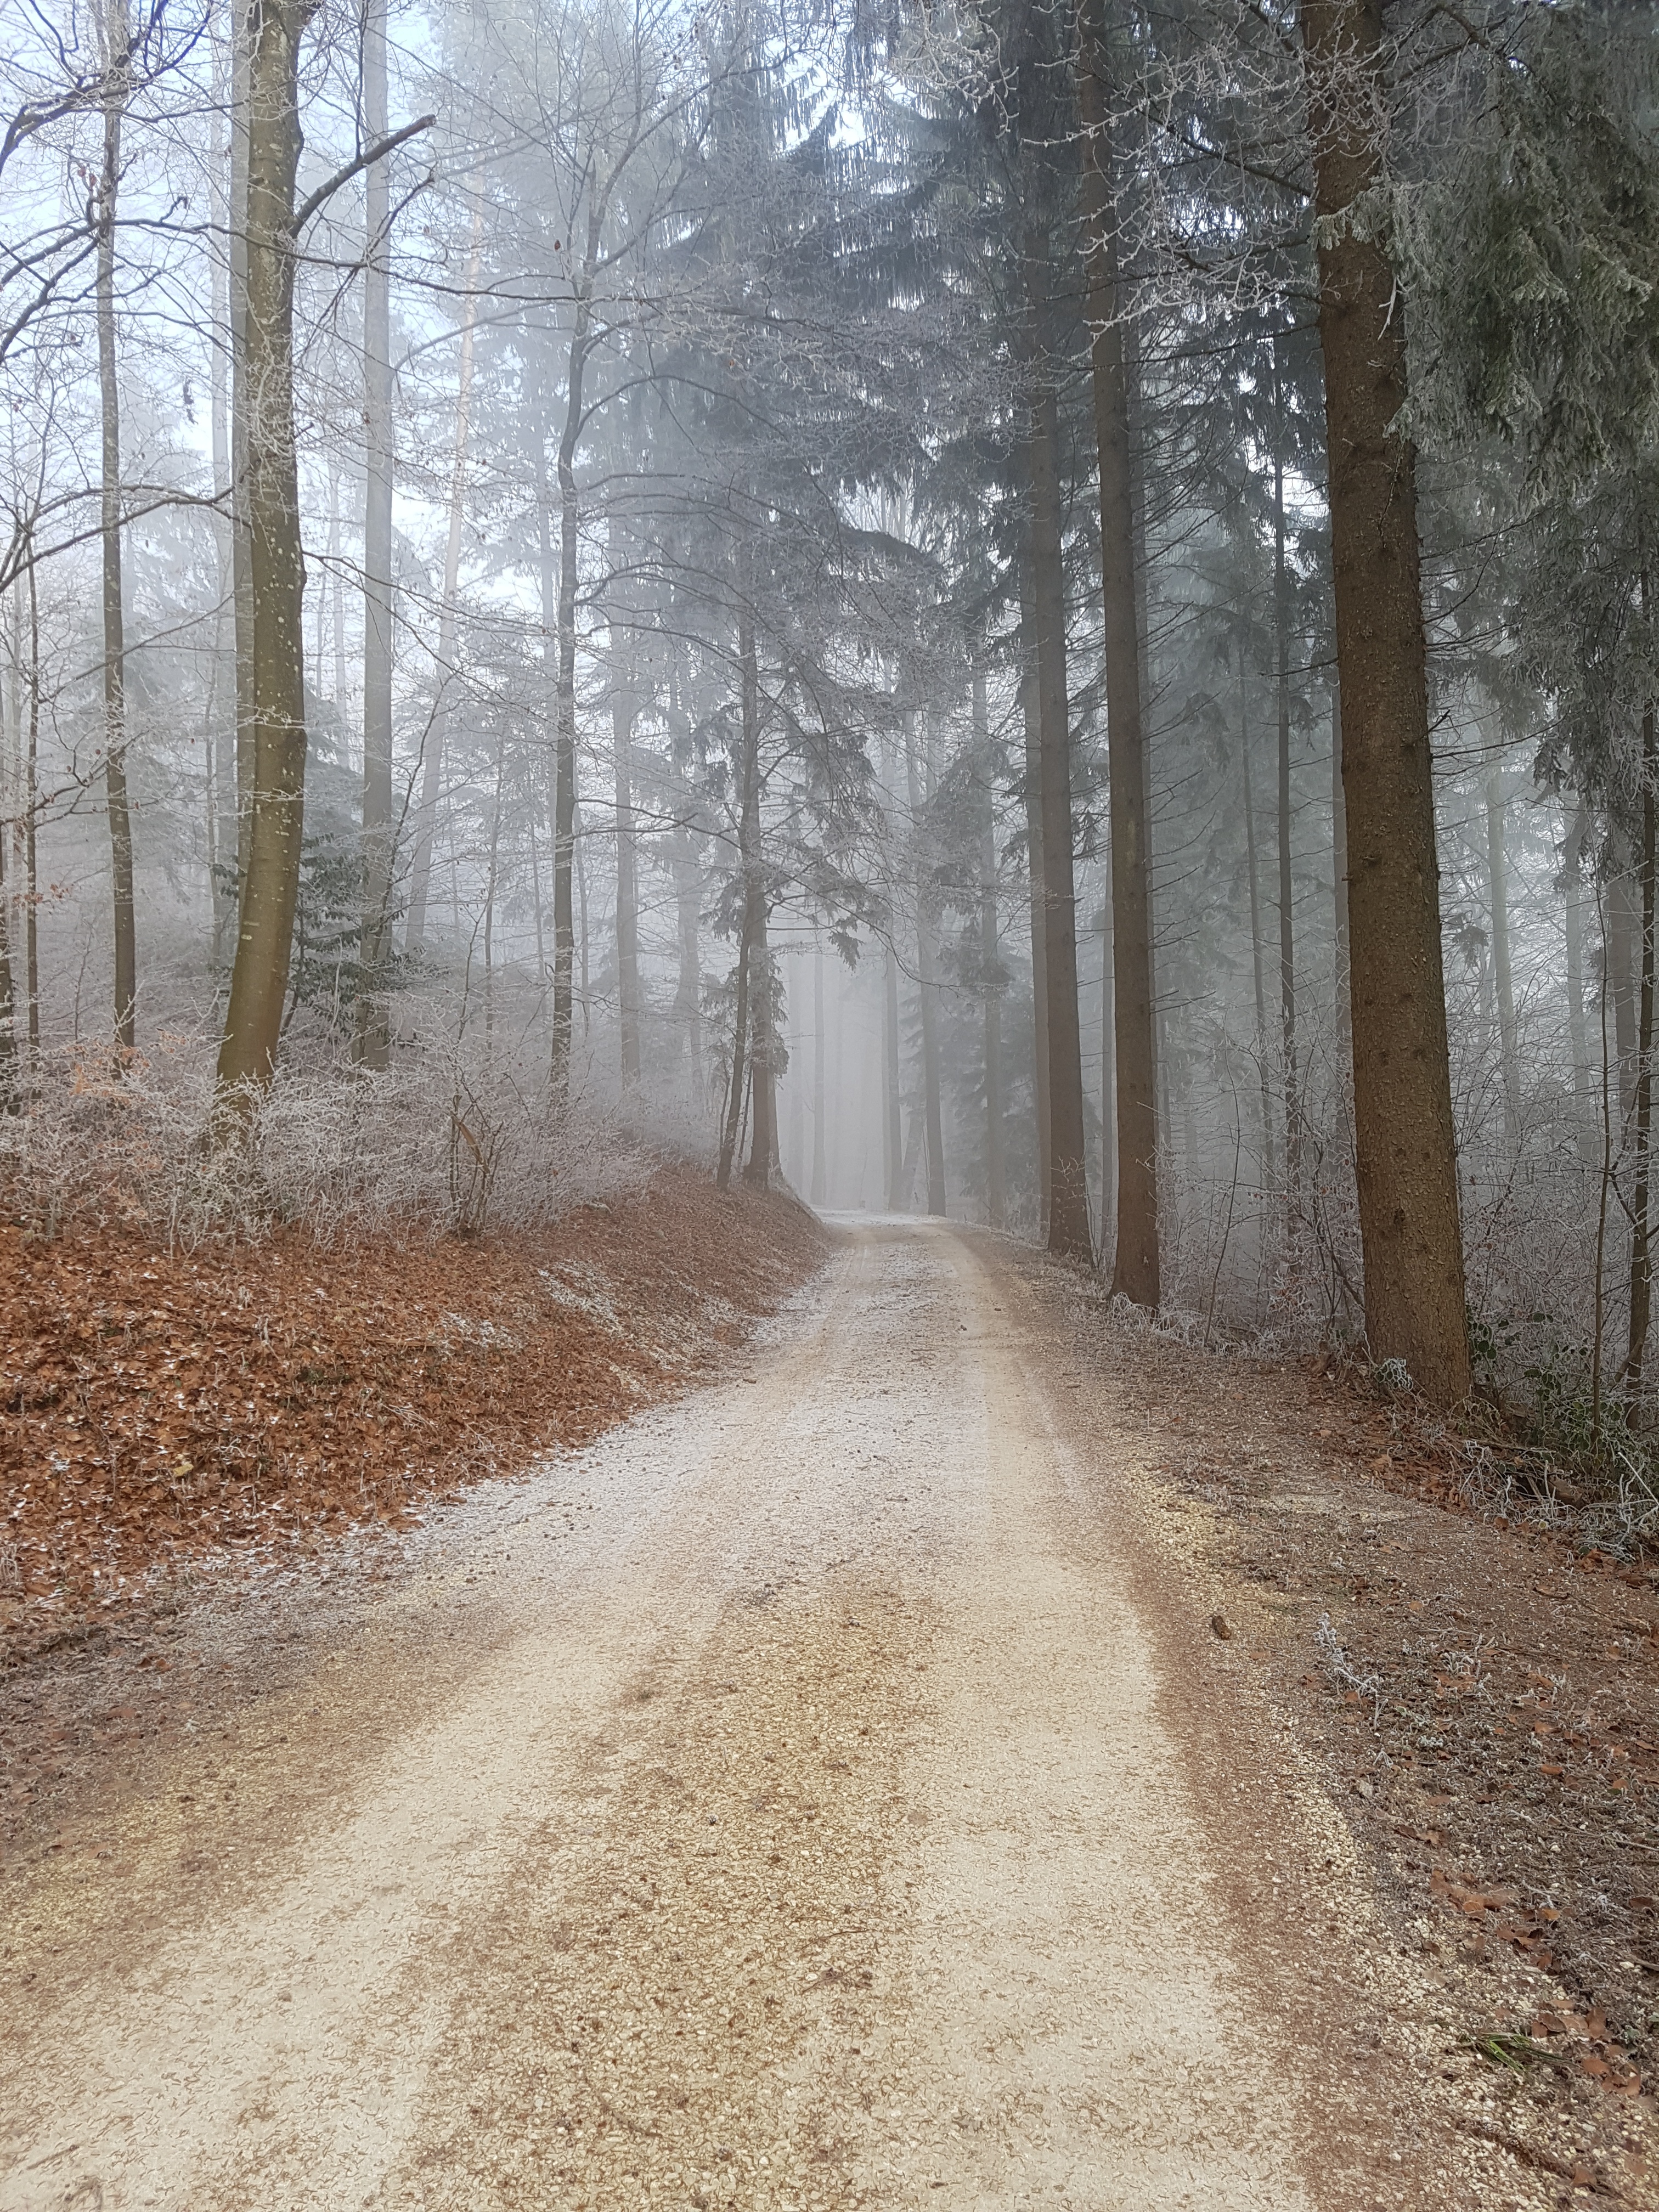
landscape, tree, nature, forest, path, snow, winter, wood, fog, road, mist, trail, sunlight, morning, frost, trees, woodland, mood, freezing, forest path, temperate coniferous forest, spruce fir forest